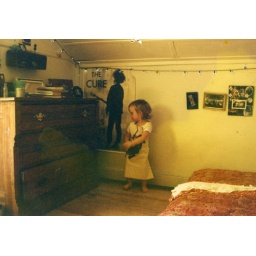
when me and moe lived in the attic... wall street carbondale 97